Eparchy of Zvornik and Tuzla

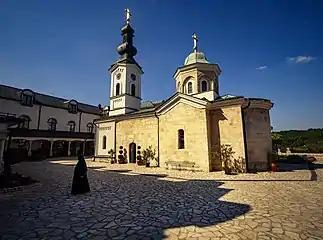
Tavna Monastery

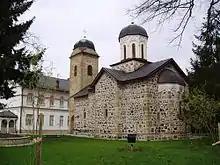
Ozren Monastery

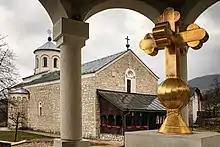
Papraća Monastery

The Eparchy of Zvornik and Tuzla is an eparchy of the Serbian Orthodox Church with its seat in Bijeljina, Bosnia and Herzegovina. It has jurisdiction over the north-eastern regions of Bosnia and Herzegovina. Since 2017, Bishop of Zvornik and Tuzla is Fotije Sladojević.